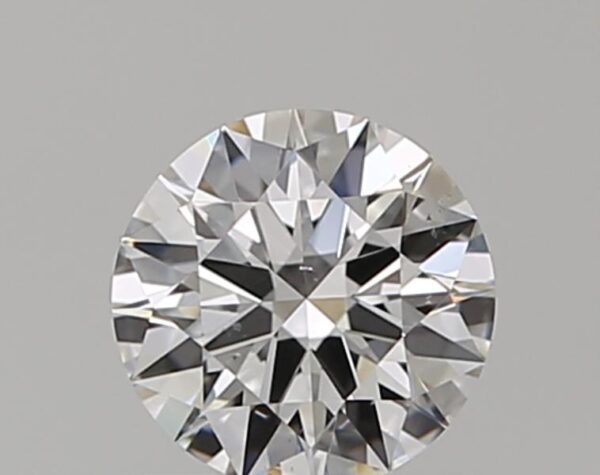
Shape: round
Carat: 0.5
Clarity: VS2
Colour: E
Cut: EX
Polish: EX
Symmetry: EX
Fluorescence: F
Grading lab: GIA
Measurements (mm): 5.15 x 5.19 x 3.12